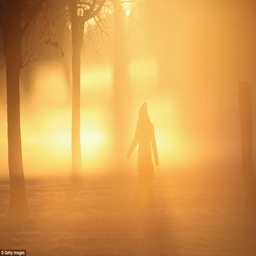
hard to see : a woman walks through fog as the sun rises over tourist attraction this morning